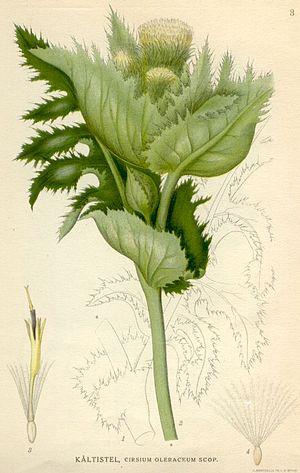
Le Cirse maraîcher, appelé également Cirse faux-épinard, est une plante appartenant au genre Cirsium et à la famille des Astéracées. Assez courant dans le nord et l'est de la France, il est à peu près inexistant dans le Sud et dans l'Ouest.